Vuk Jeremić

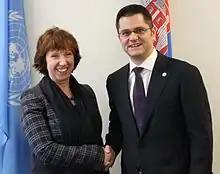
EU High Representative Dame Catherine Ashton and Vuk Jeremić, February 2013

Jeremić was sworn in as Foreign Minister of Serbia on 15 May 2007. Under Tadić, pundit Šaša Dragojlo notes, the Foreign Ministry's sole task was ensuring that Kosovo remained part of Serbia, and that if it did declare its independence, that it attained only partial recognition. At first, many in Serbia and abroad were sceptical that the 32-year-old Jeremić would make for an effective Foreign Minister. "When you’re young and when ... they see you for the first time," Jeremić remarked, "a lot of them are just kind of surprised. [...] That’s actually a good thing because it opens up their minds. [...] They want to hear what you have to say to them because you’re different."